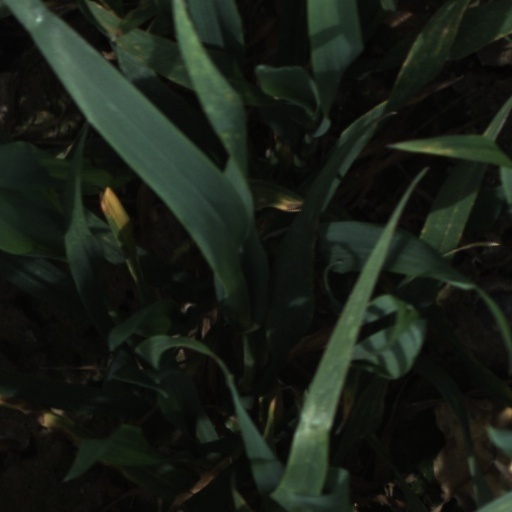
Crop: wheat